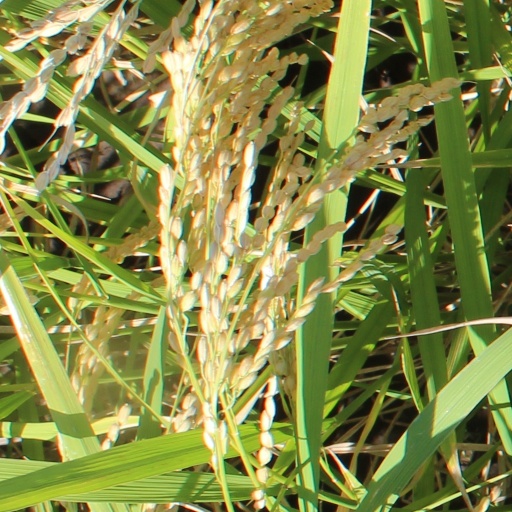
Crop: rice